Artificial turf

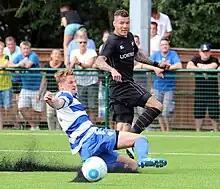
A slide tackle driving up crumbed rubber in the playing surface

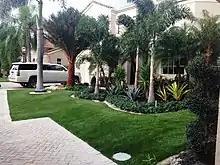
A home's yard with artificial grass.

The use of artificial turf, and whether they are not allowed or not, varies between different tournaments and time periods. Though grass is preferred in general in association football, artificial turf is found in areas where it is seen as impractical to maintain natural grass season-long, with causes including very cold climates (For instance Norway's Eliteserien) or multi-purpose stadiums (Seattle's Lumen Field).